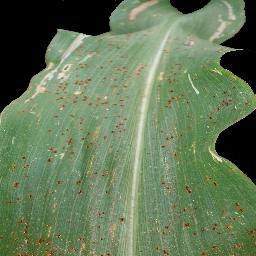
Label: Corn_(Maize)___Common_Rust